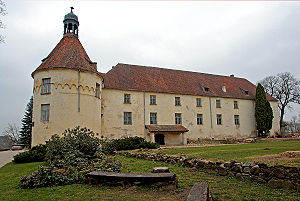
Jaunpils Slot
Jaunpils Slot
Jaunpils Slot er et slot i Jaunpils pagasts i den historiske region Kurland i det vestlige Letland. Slottet blev opført af Den Liviske Orden i slutningen af det 14. århundrede som en borg, og tårnet blev tilføjet i det 15. århundrede. Slottet blev stærkt beskadiget af svenskerne i 1625. Senere blev en tredje sal tilbygget og den gamle fæstning blev herregård med alle bekvemmeligheder i slutningen af det 17. århundrede. Bygningen blev delvist ombygget i det 18. århundrede, men nedbrændte under revolutionen i 1905. Et år senere blev det genopbygget efter et projekt af arkitekten Wilhelm Bockslaff. Slottet tilhørte fra 1576 til 1919 den tyskbaltiske baron-slægt von der Recke.